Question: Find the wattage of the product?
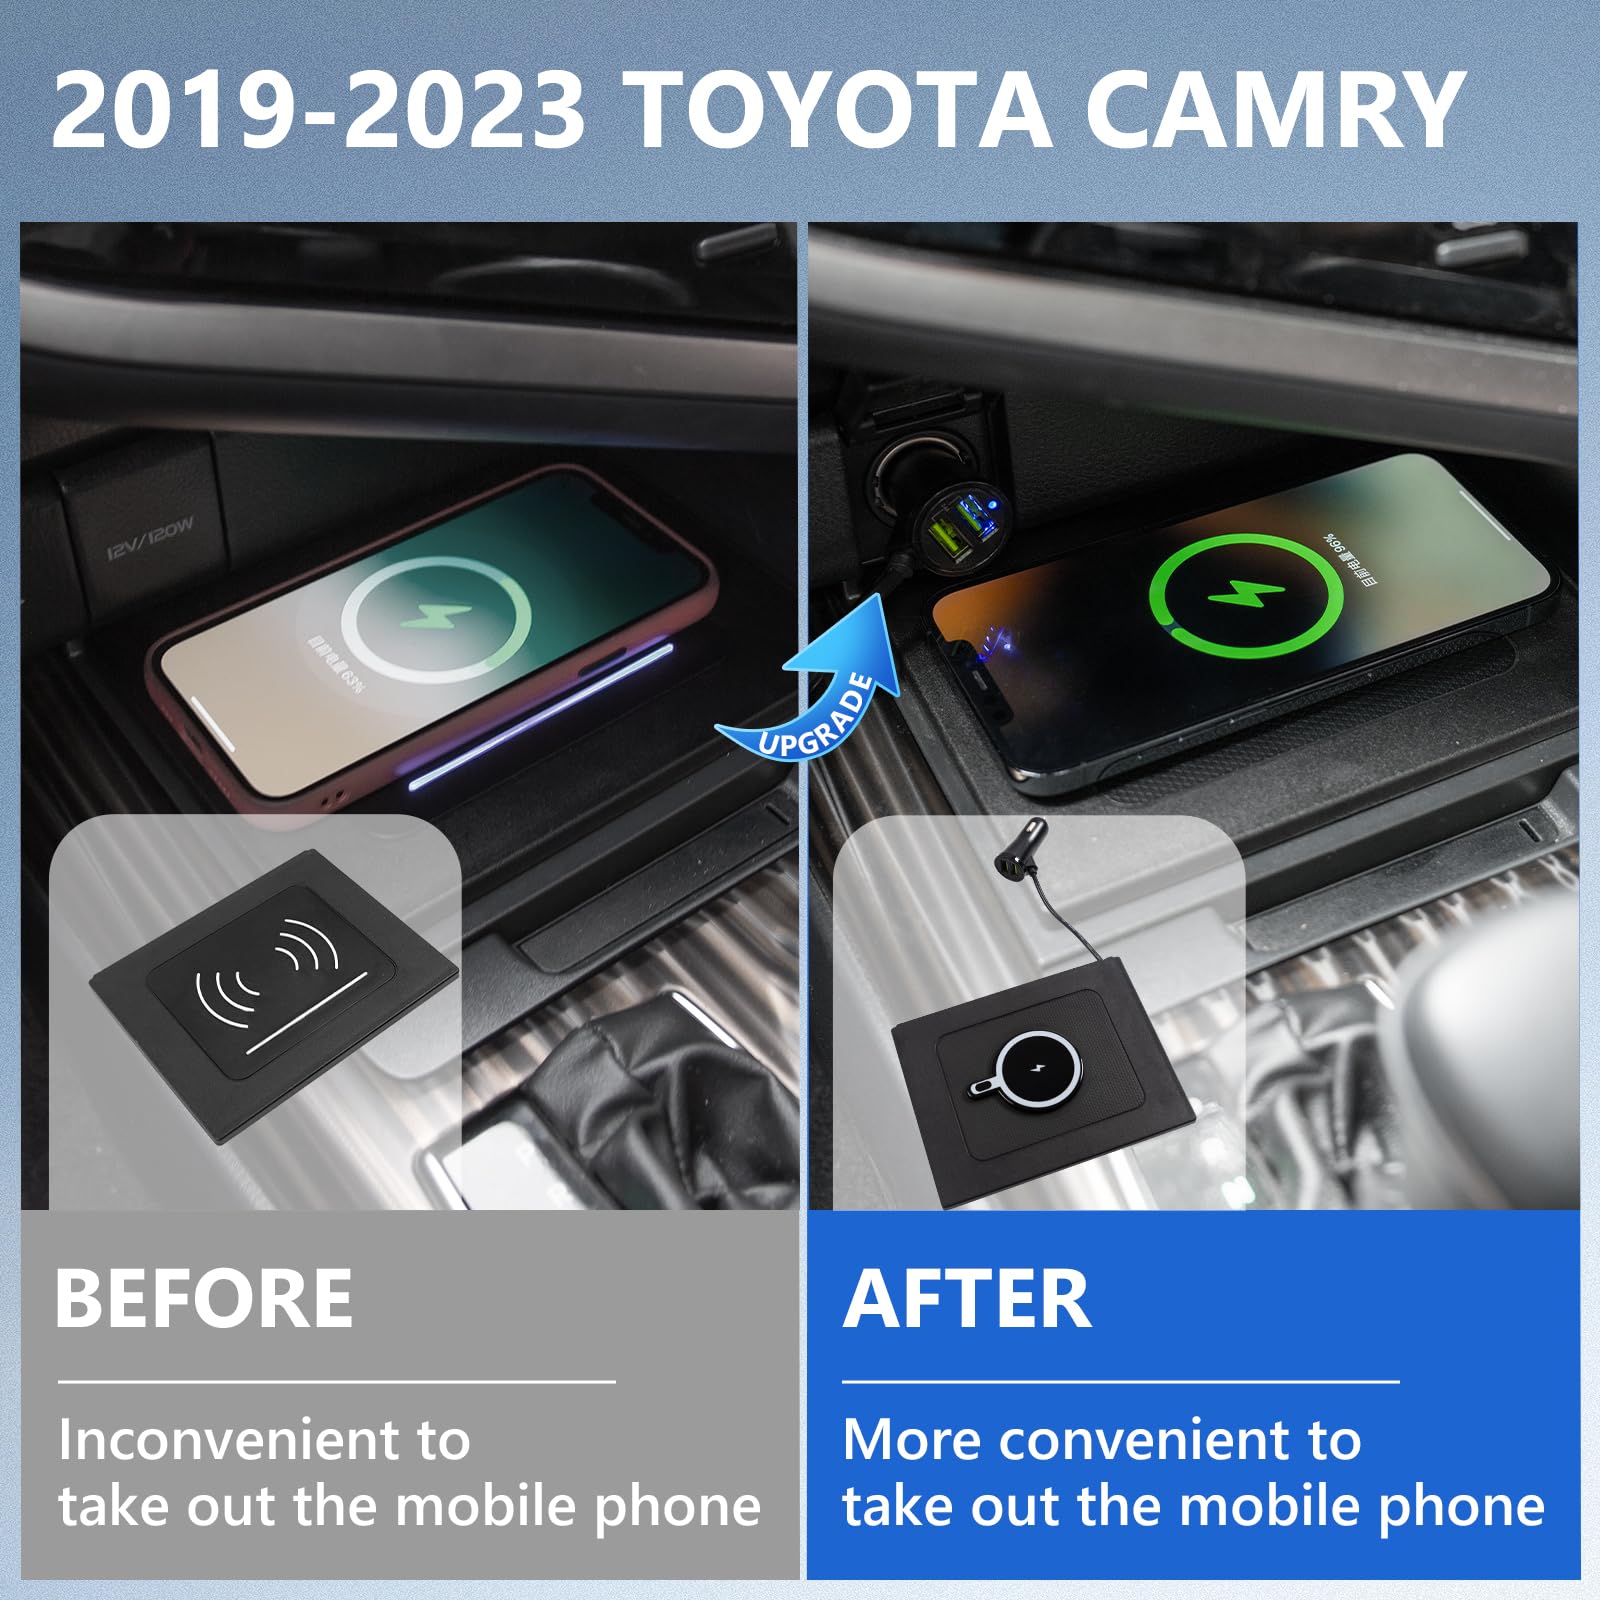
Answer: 120.0 watt